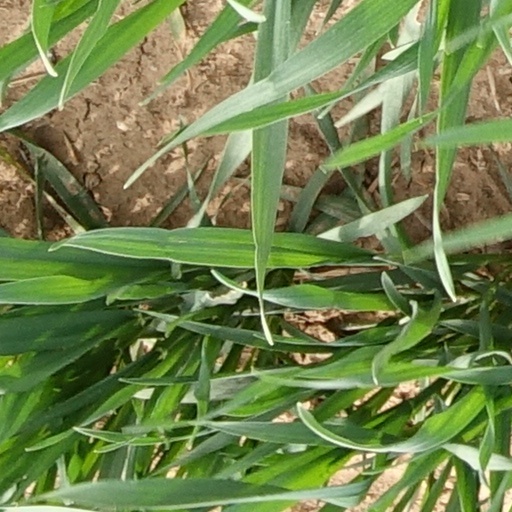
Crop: wheat